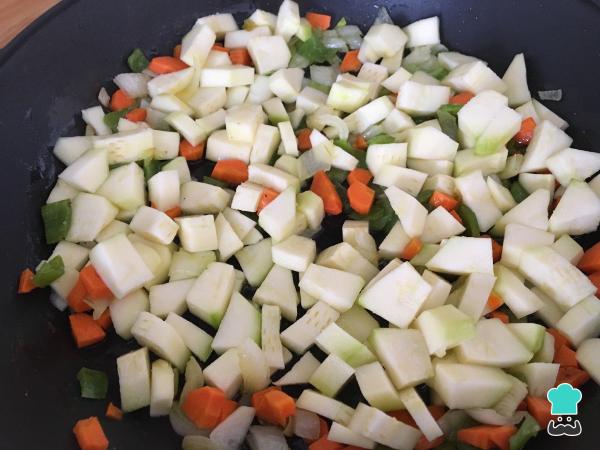
Para continuar con el relleno de este quiche de verduras fácil, añadimos el calabacín pelado y cortado en dados. Cocinamos un par de minutos.